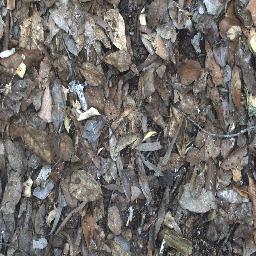
Label: negative